Gostiny dvor

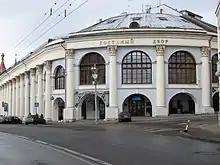
The Old Gostiny Dvor in Moscow

Gostinyi dvor is a historic Russian term for an indoor market or shopping centre. It is translated from Russian either as "guest court" or "merchant yard", although both translations are inadequate. These structures originated as collections of small shops where merchants from other cities could, at designated times, come to sell their wares. Some such structures, constructed in every large Russian town during the first decades of the 19th century, are fine examples of Neoclassical architecture.